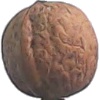
Label: walnut